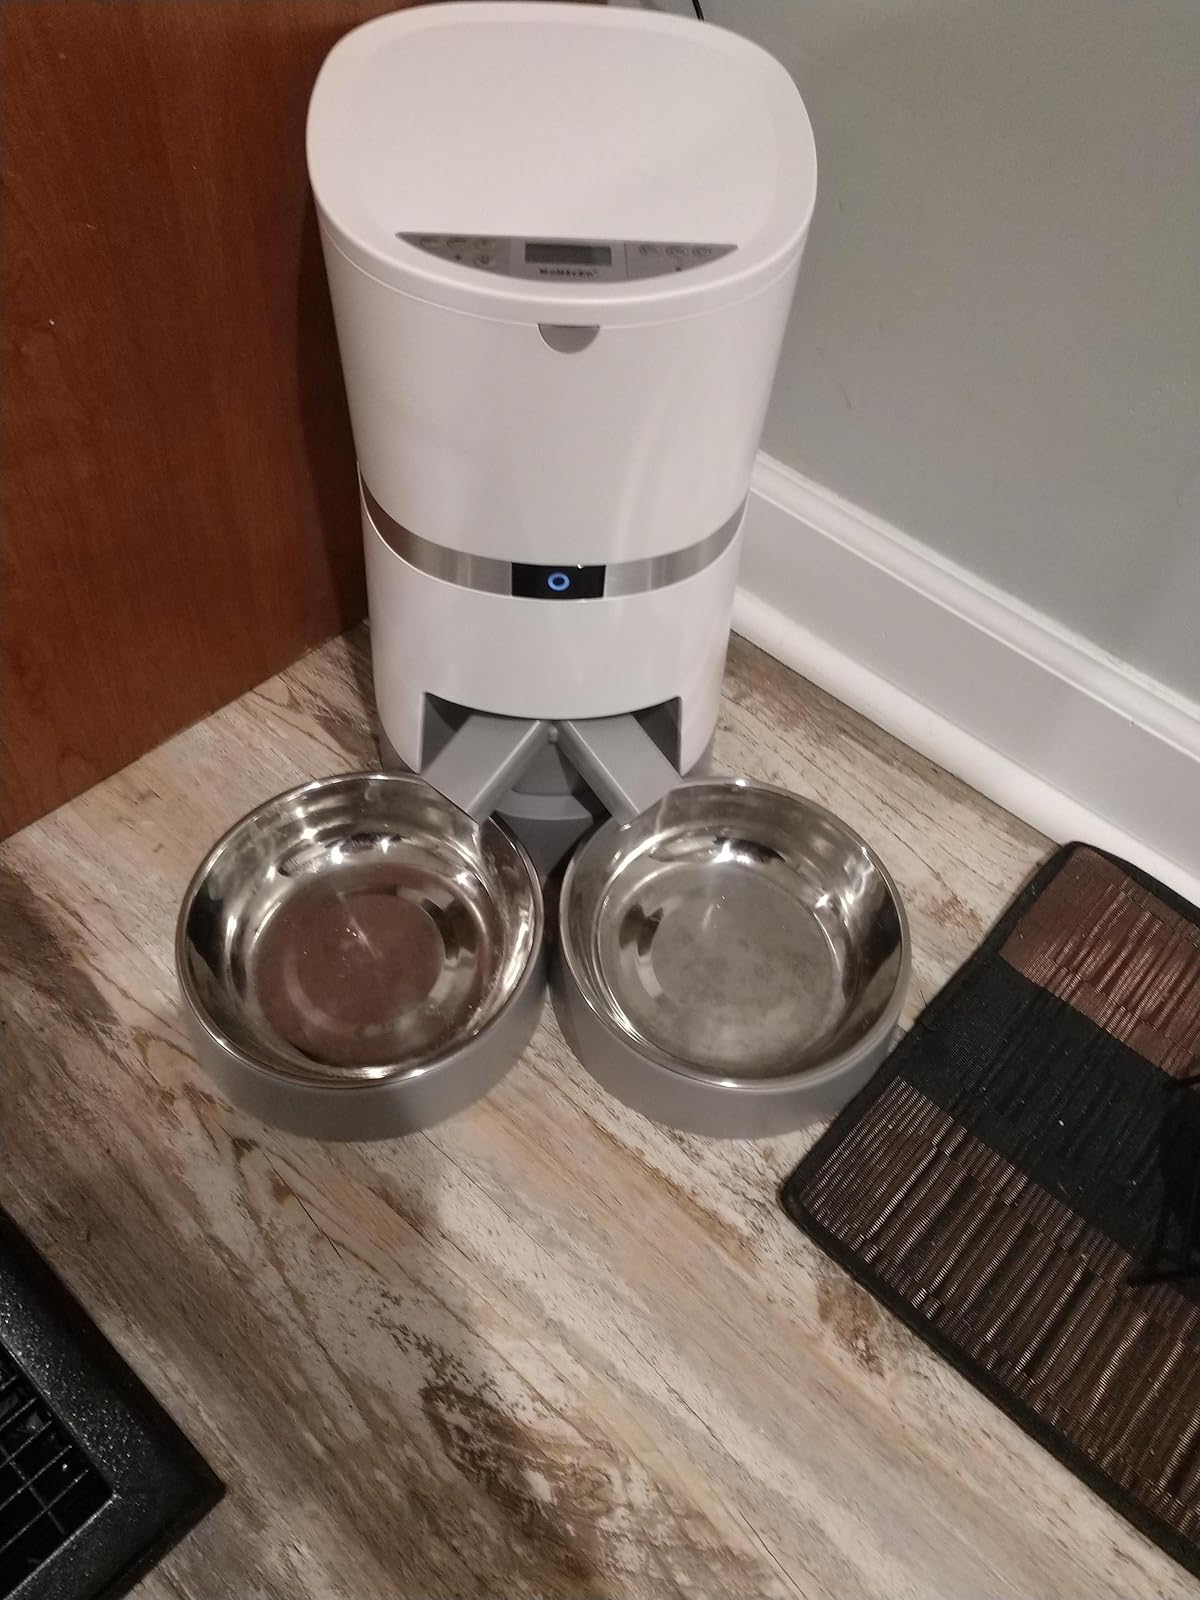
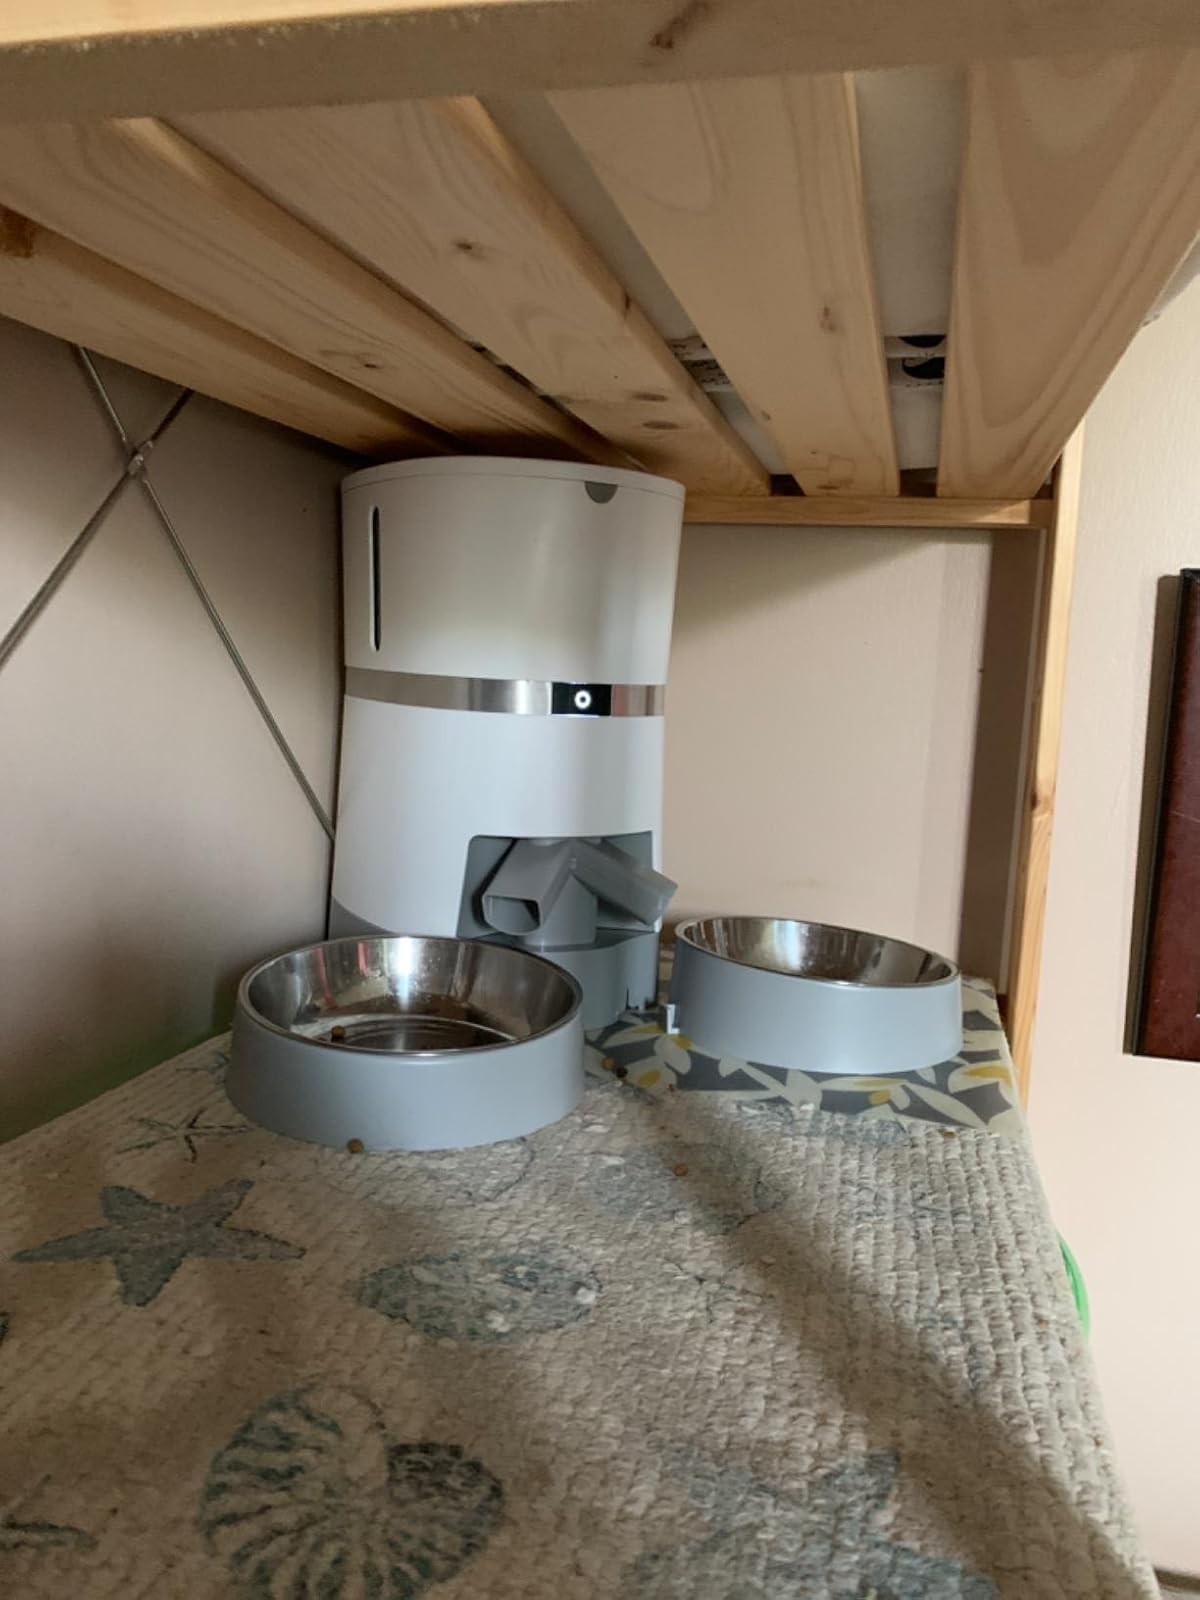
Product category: items_feeder
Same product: yes